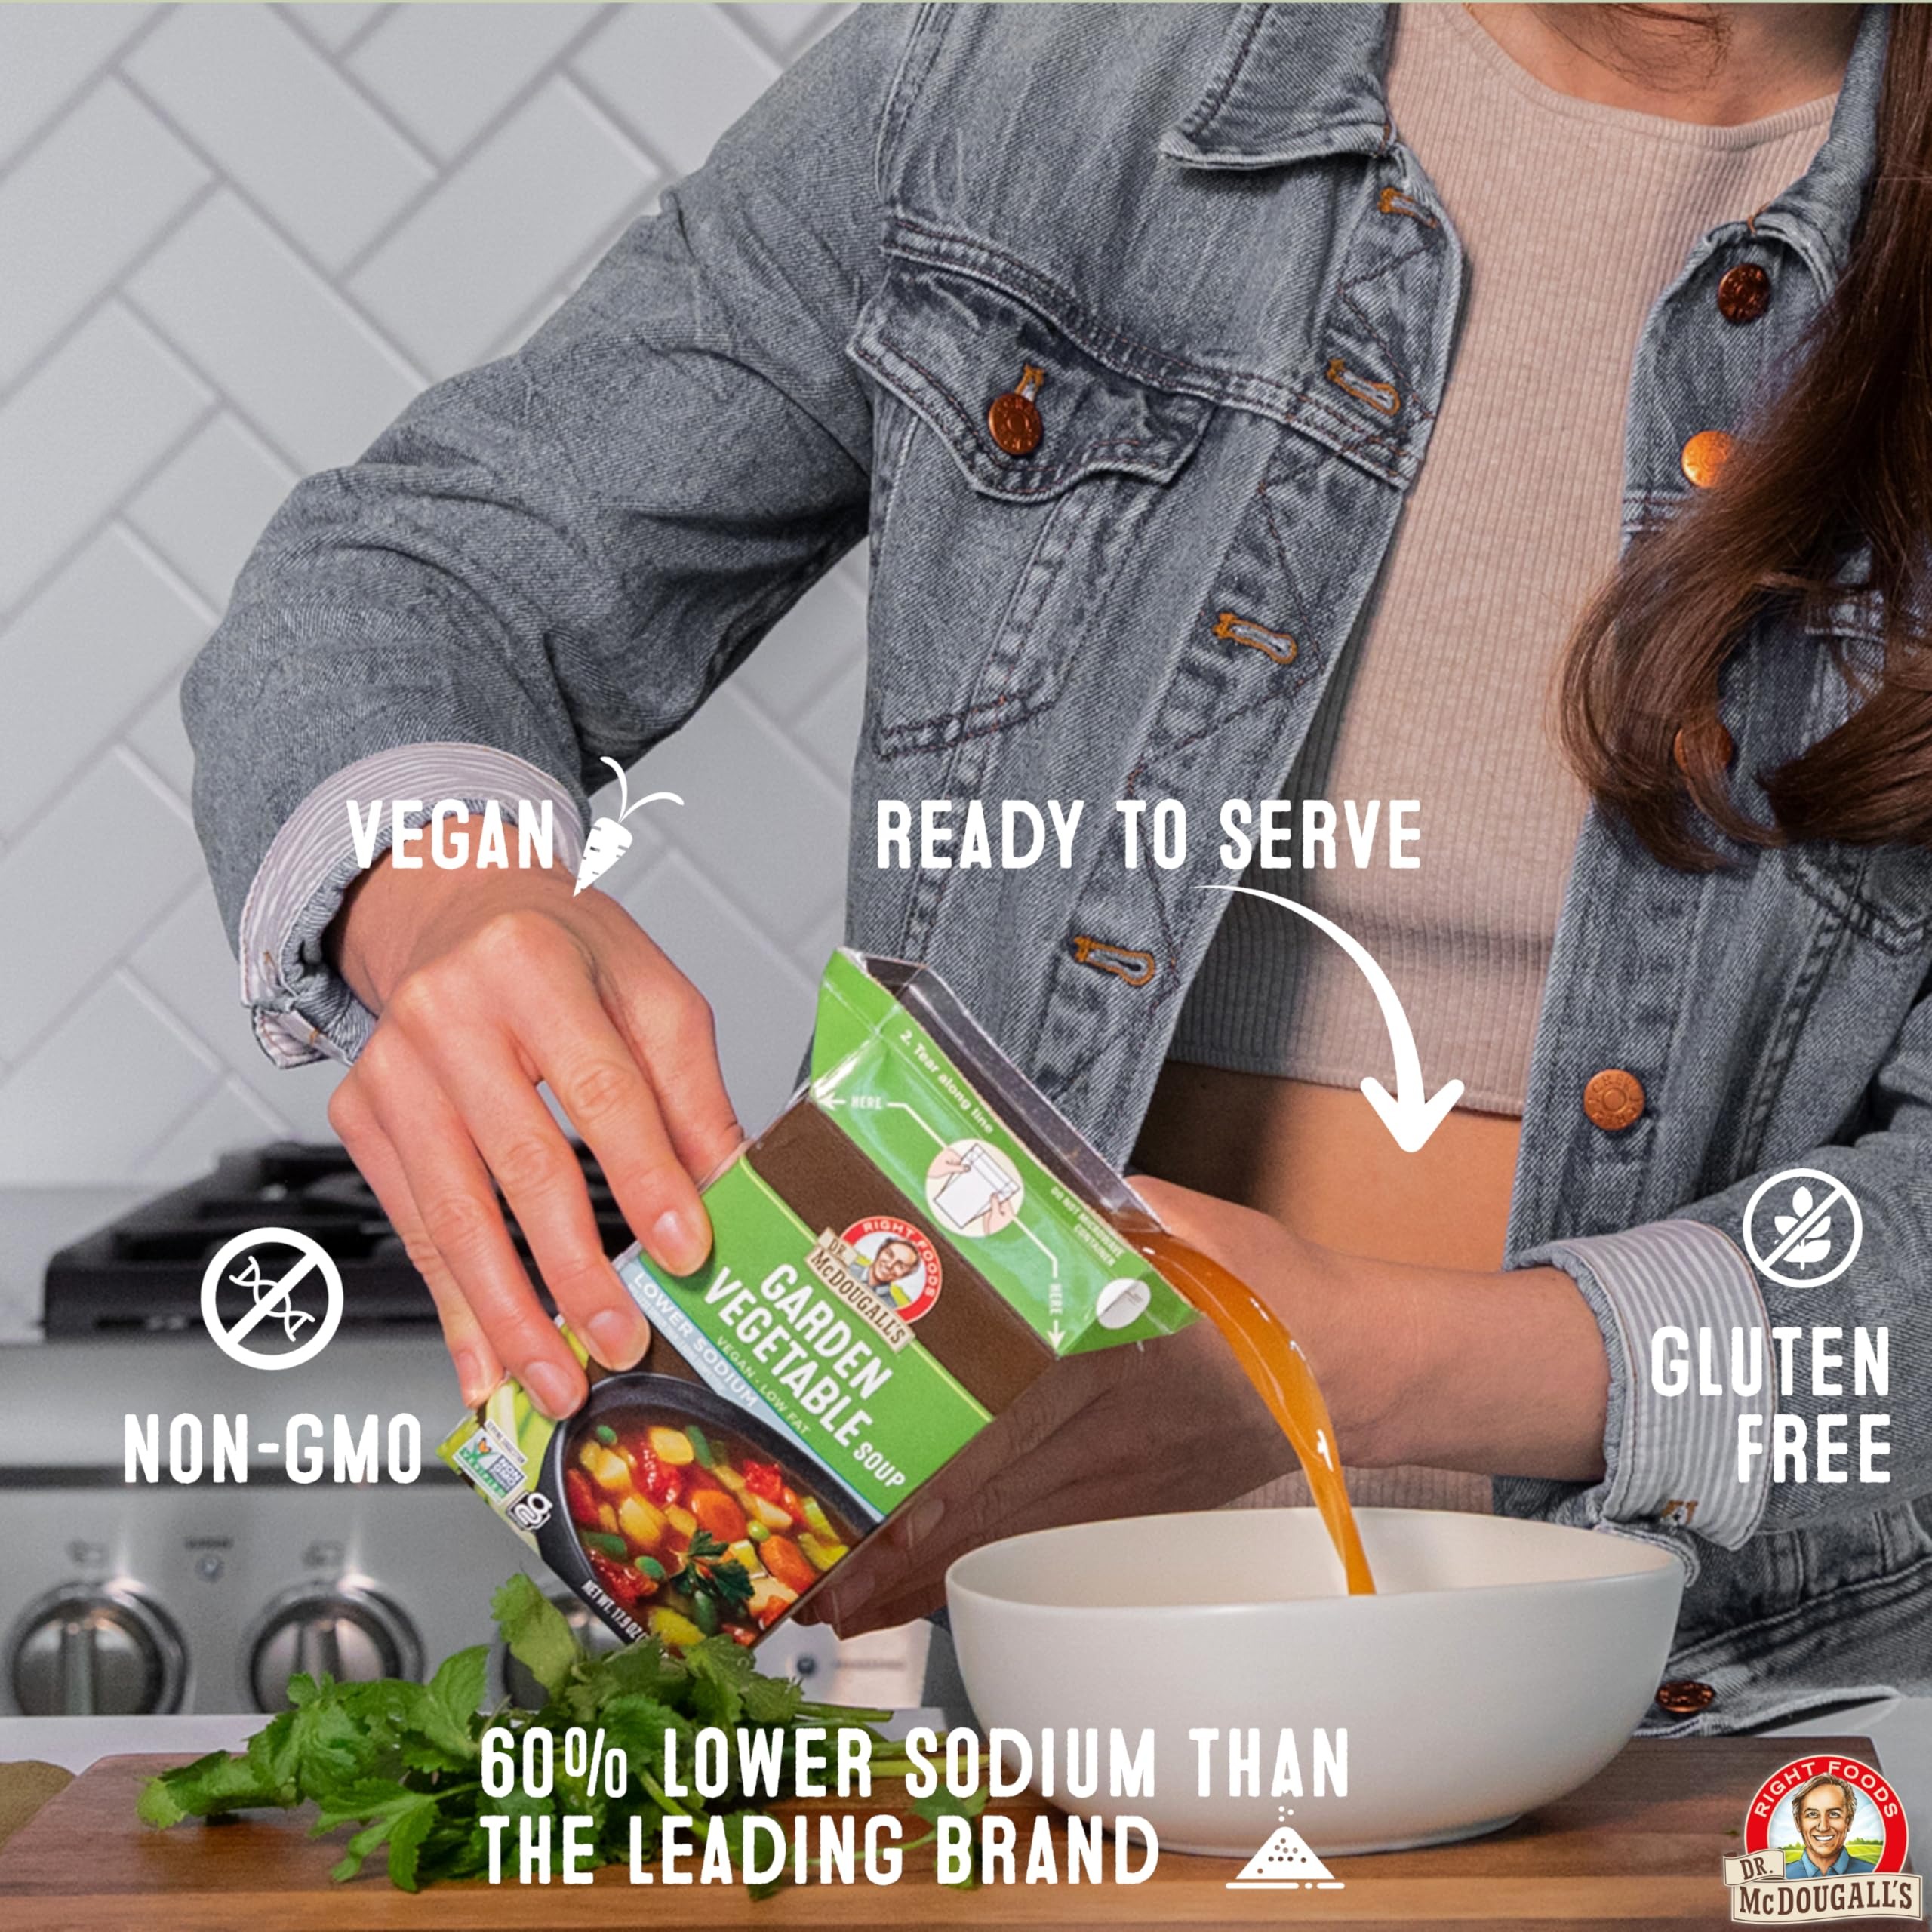
Item Name: Dr. McDougall's Right Foods Lower Sodium Garden Vegetable Soup, 17.9 Ounce (Pack of 6) Vegan, Gluten-Free, Non-GMO, No Added Oil, Paper Cartons From Certified Sustainably-Managed Forests
Bullet Point 1: VEGAN GLUTEN-FREE VEGGIE SOUP: Jam packed with garden vegetables in a savory vegan tomato soup broth, this soup is a tasty source of antioxidants, and has only 60 calories per serving. Perfectly seasoned with herbs and spices, you'll savor every bite.
Bullet Point 2: LOWER SODIUM GREATER TASTE: You won't miss sodium in this delicious meal! Perfectly seasoned, this tasty nutritious meal is sure to become a favorite for work or quick weeknight dinners. Clear some prime pantry space for your new favorite low sodium soup.
Bullet Point 3: JUST POUR, HEAT, AND SERVE: It doesn't get any more convenient than Dr McDougall's Soups! Our soup is ready to go; all you need to do is heat it up in a sauce pan and serve for a delicious, vegan instant meal that supports your healthy, busy lifestyle.
Bullet Point 4: DELICIOUS WELLNESS MADE EASY: From instant noodles like ramen, to simple pour-and-heat soups like tomato soup, Dr McDougall's Right Foods is Goodness On the Go. Every meal we make is always healthy, convenient, vegan, plant-based & sustainably packaged.
Bullet Point 5: Dr. McDougall's is committed to nourishing not just your body, but the environment as well. That's why all our paper packaging is from sustainably managed forests and that's why we make products that are organic, vegan, plant-based, and non-GMO verified.
Value: 107.4
Unit: Ounce

Price: 39.29